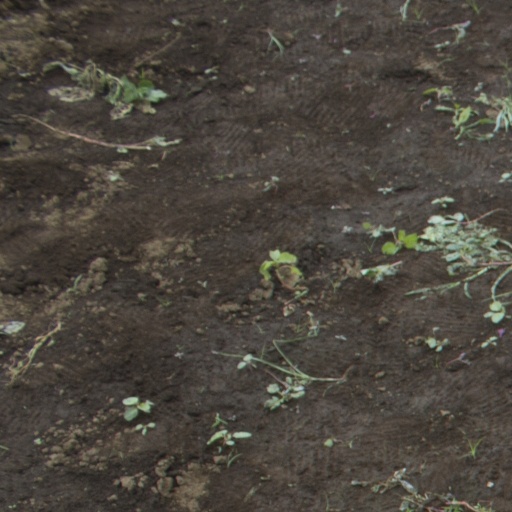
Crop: soybean